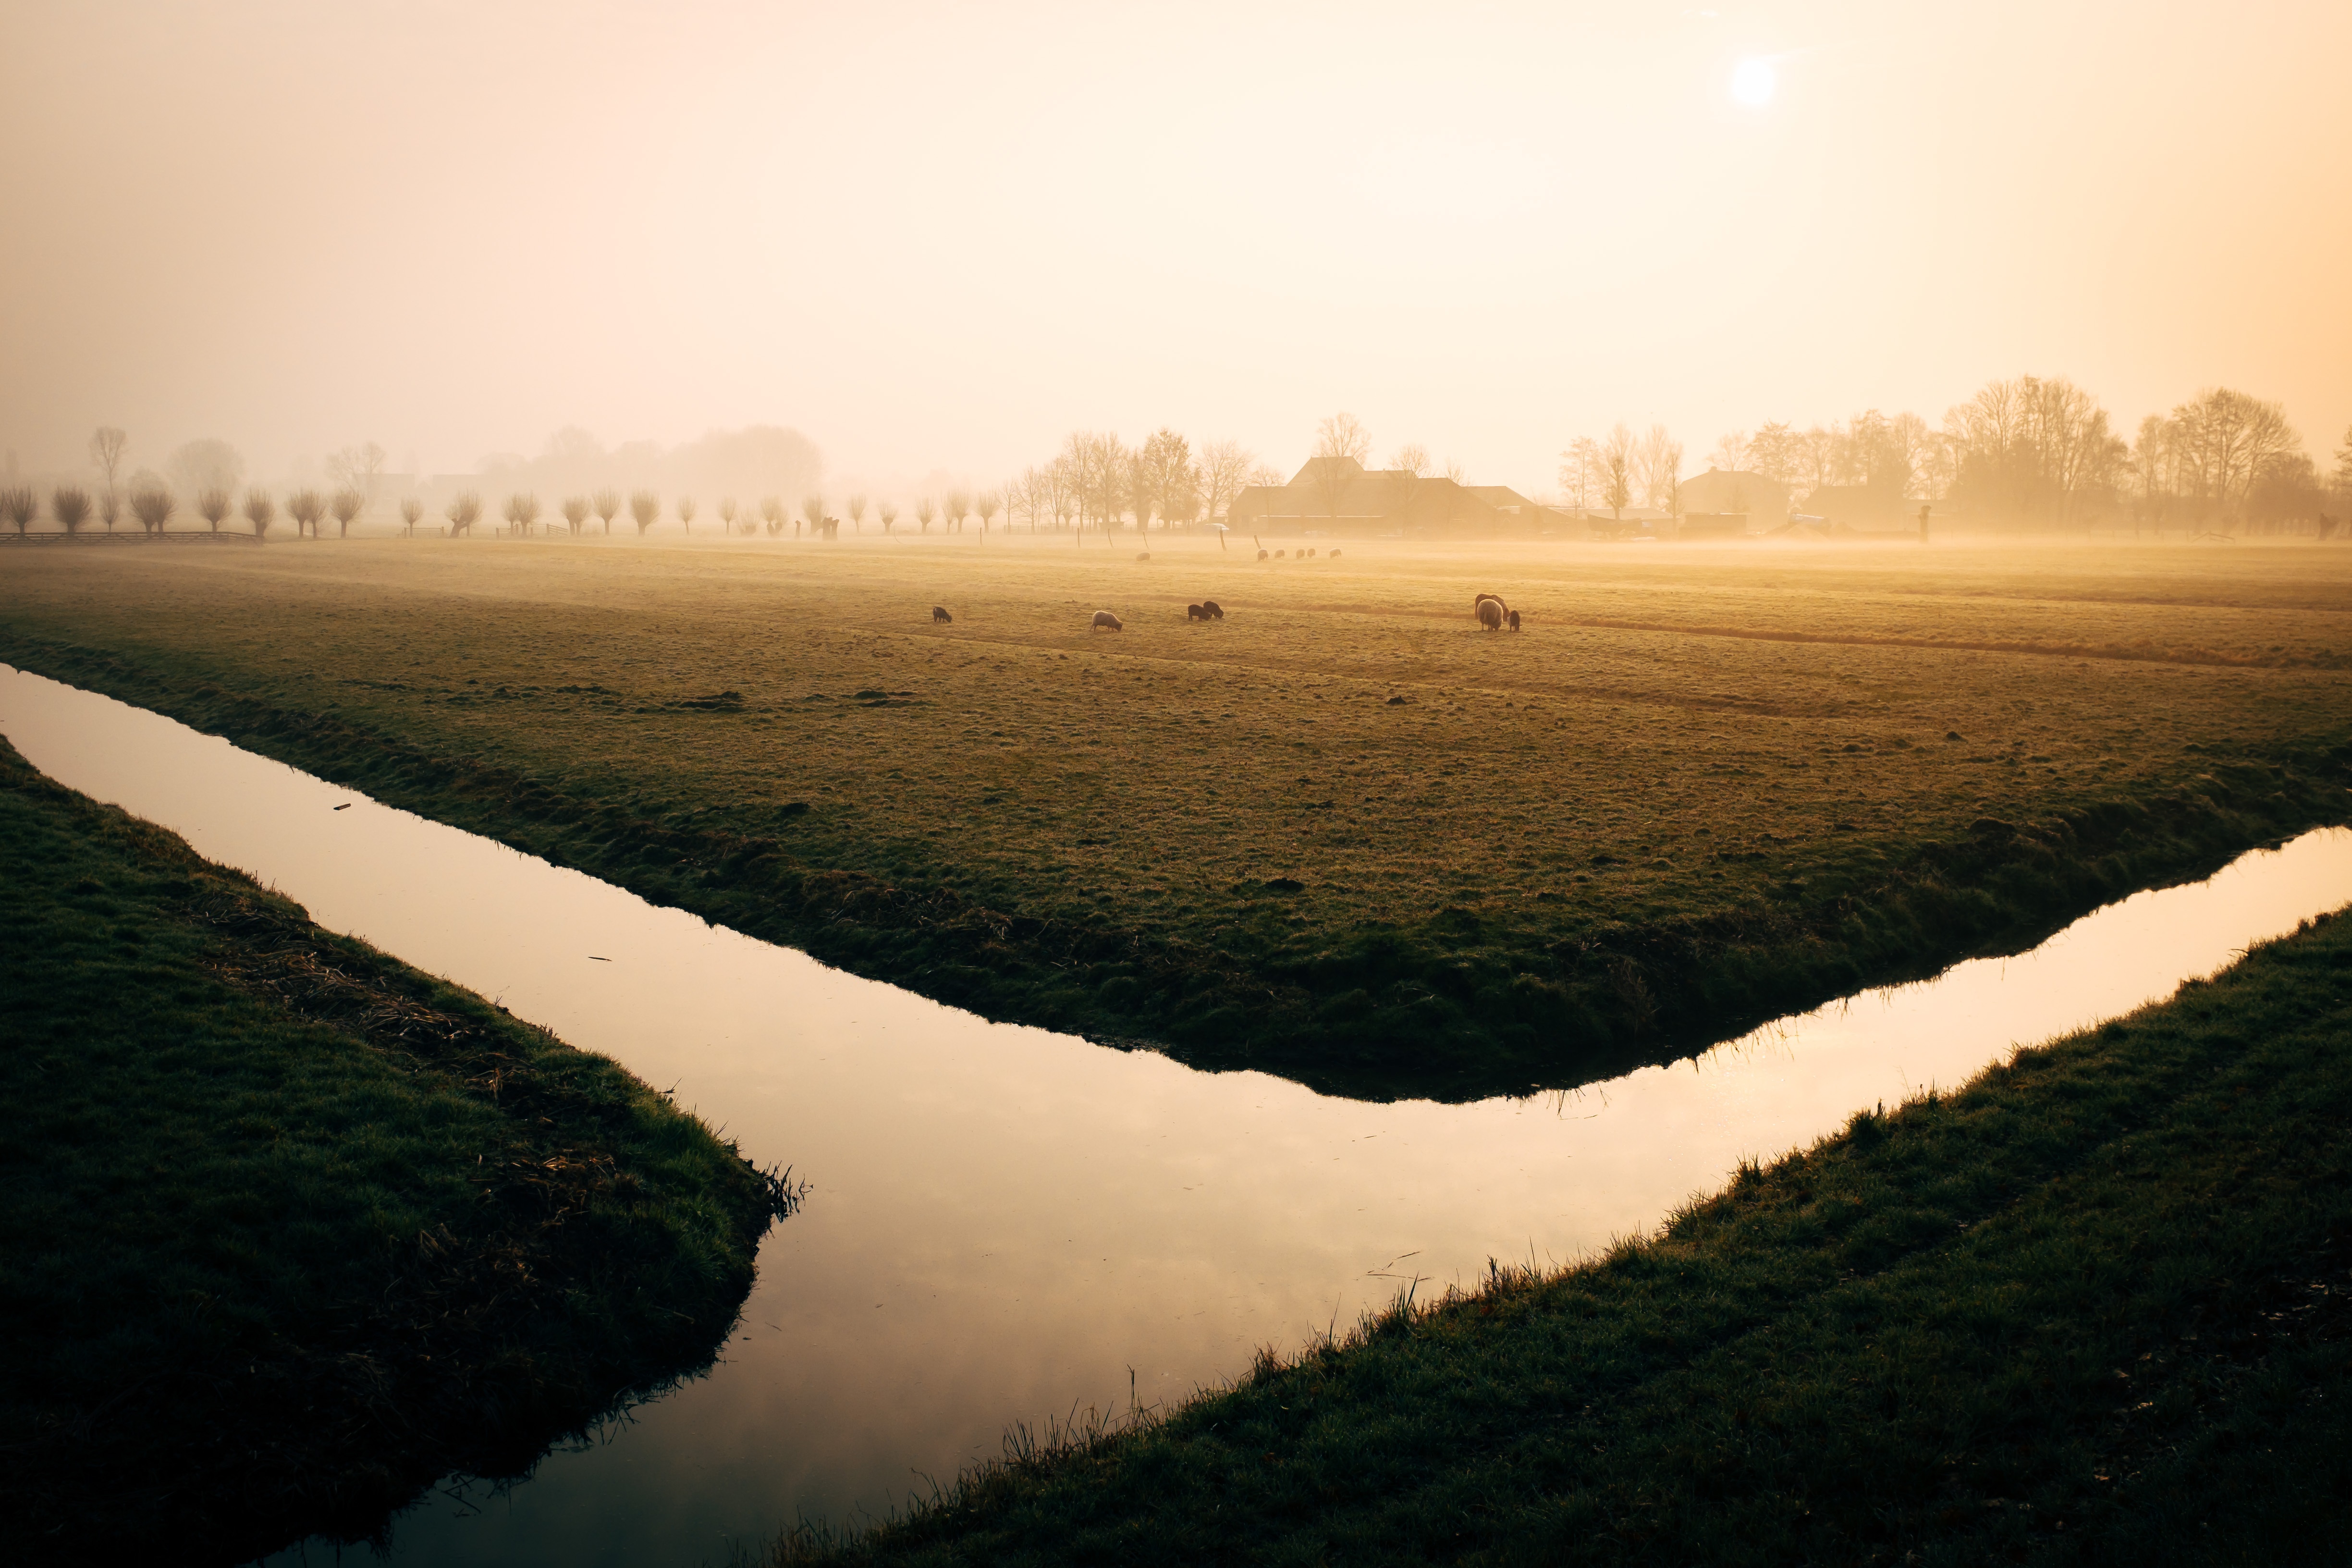
landscape, sea, water, nature, horizon, cold, light, cloud, sun, fog, sunrise, sunset, mist, field, sunlight, steam, morning, hill, wave, dawn, atmosphere, river, canal, dusk, idyllic, evening, rural, reflection, pasture, agricultural, bright, scene, irrigation, atmospheric phenomenon